Jhatyapali

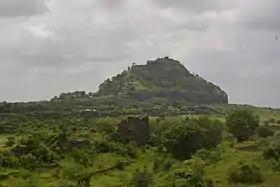
The hill of Devagiri, the capital of Yadavas, the dynasty to which Jhatyapali belonged.

In a bid to fulfil his desire of territorial expansion, Alauddin first raided Deogiri in 1296. The Deogiri at the time of his raid was ruled by Rai Ramchandra, the Yadava ruler, with his son Shankardeo as the supreme commander of the Yadava army. Shankardeo was on an expeditionary mission during Alauddin's invasion and Ramchandra was not able to withstand the invading army from Delhi. Though Yadava gave formidable challenge to Alauddin they were not able to cope up with the situation due to absence of Shankardeo from the battlefield. Ramchandra then sent a message of truce, which was welcomed by Alauddin as he wanted to return Delhi as soon as possible.